Women's cinema

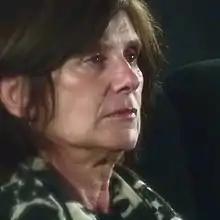

Initially Agnés Varda had an intense interest in art history at first, and only later she turned towards film and photography in 1954. Her directorial debut was "La Pointe Courte" (1955) which has been described as the first French New Wave film. Varda is best known for her New Wave masterpiece "Cléo from 5 to 7" (1962). It was screened at the 1962 Cannes Film Festival. Another acclaimed film by Varda was "Vagabond" (1985). "Vagabond" is considered one of Varda's greater feminist works. She also directed various documentaries during her career. As one of the most active filmmakers of all time, her directing career lasted five decades.